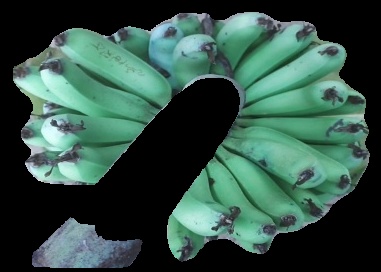
Variety: pachbale
Grade: grade3